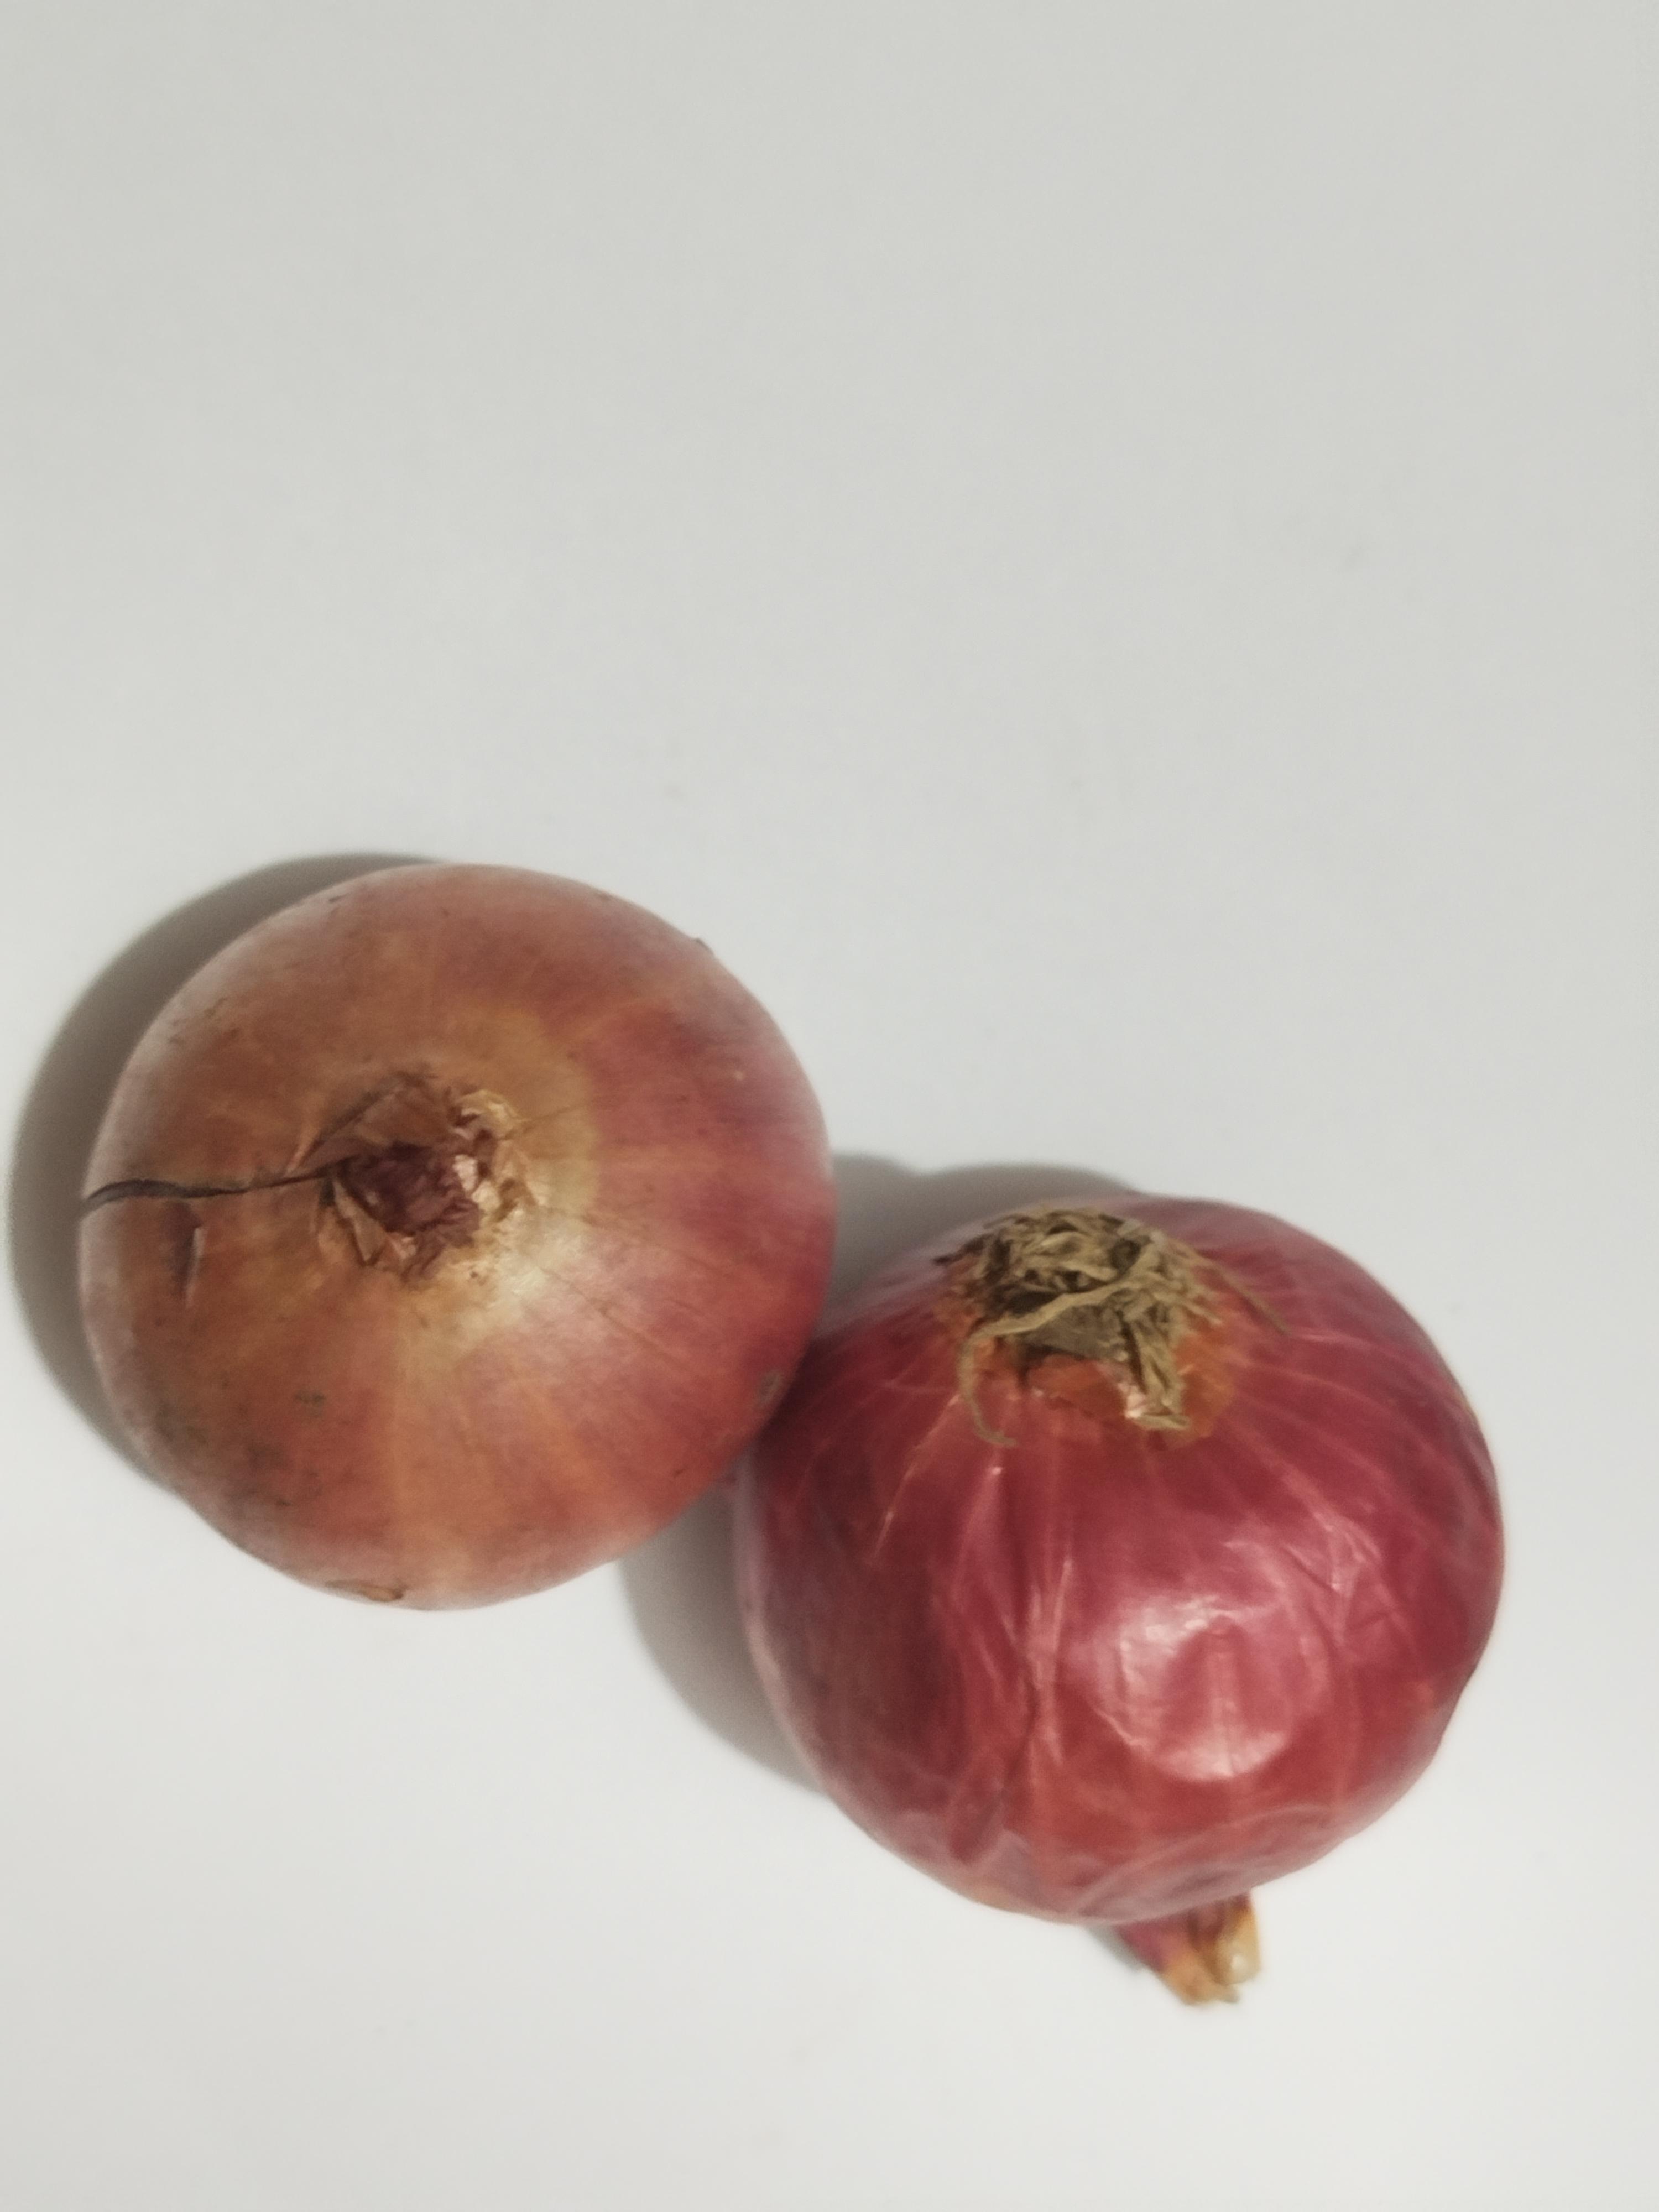
Label: Onion